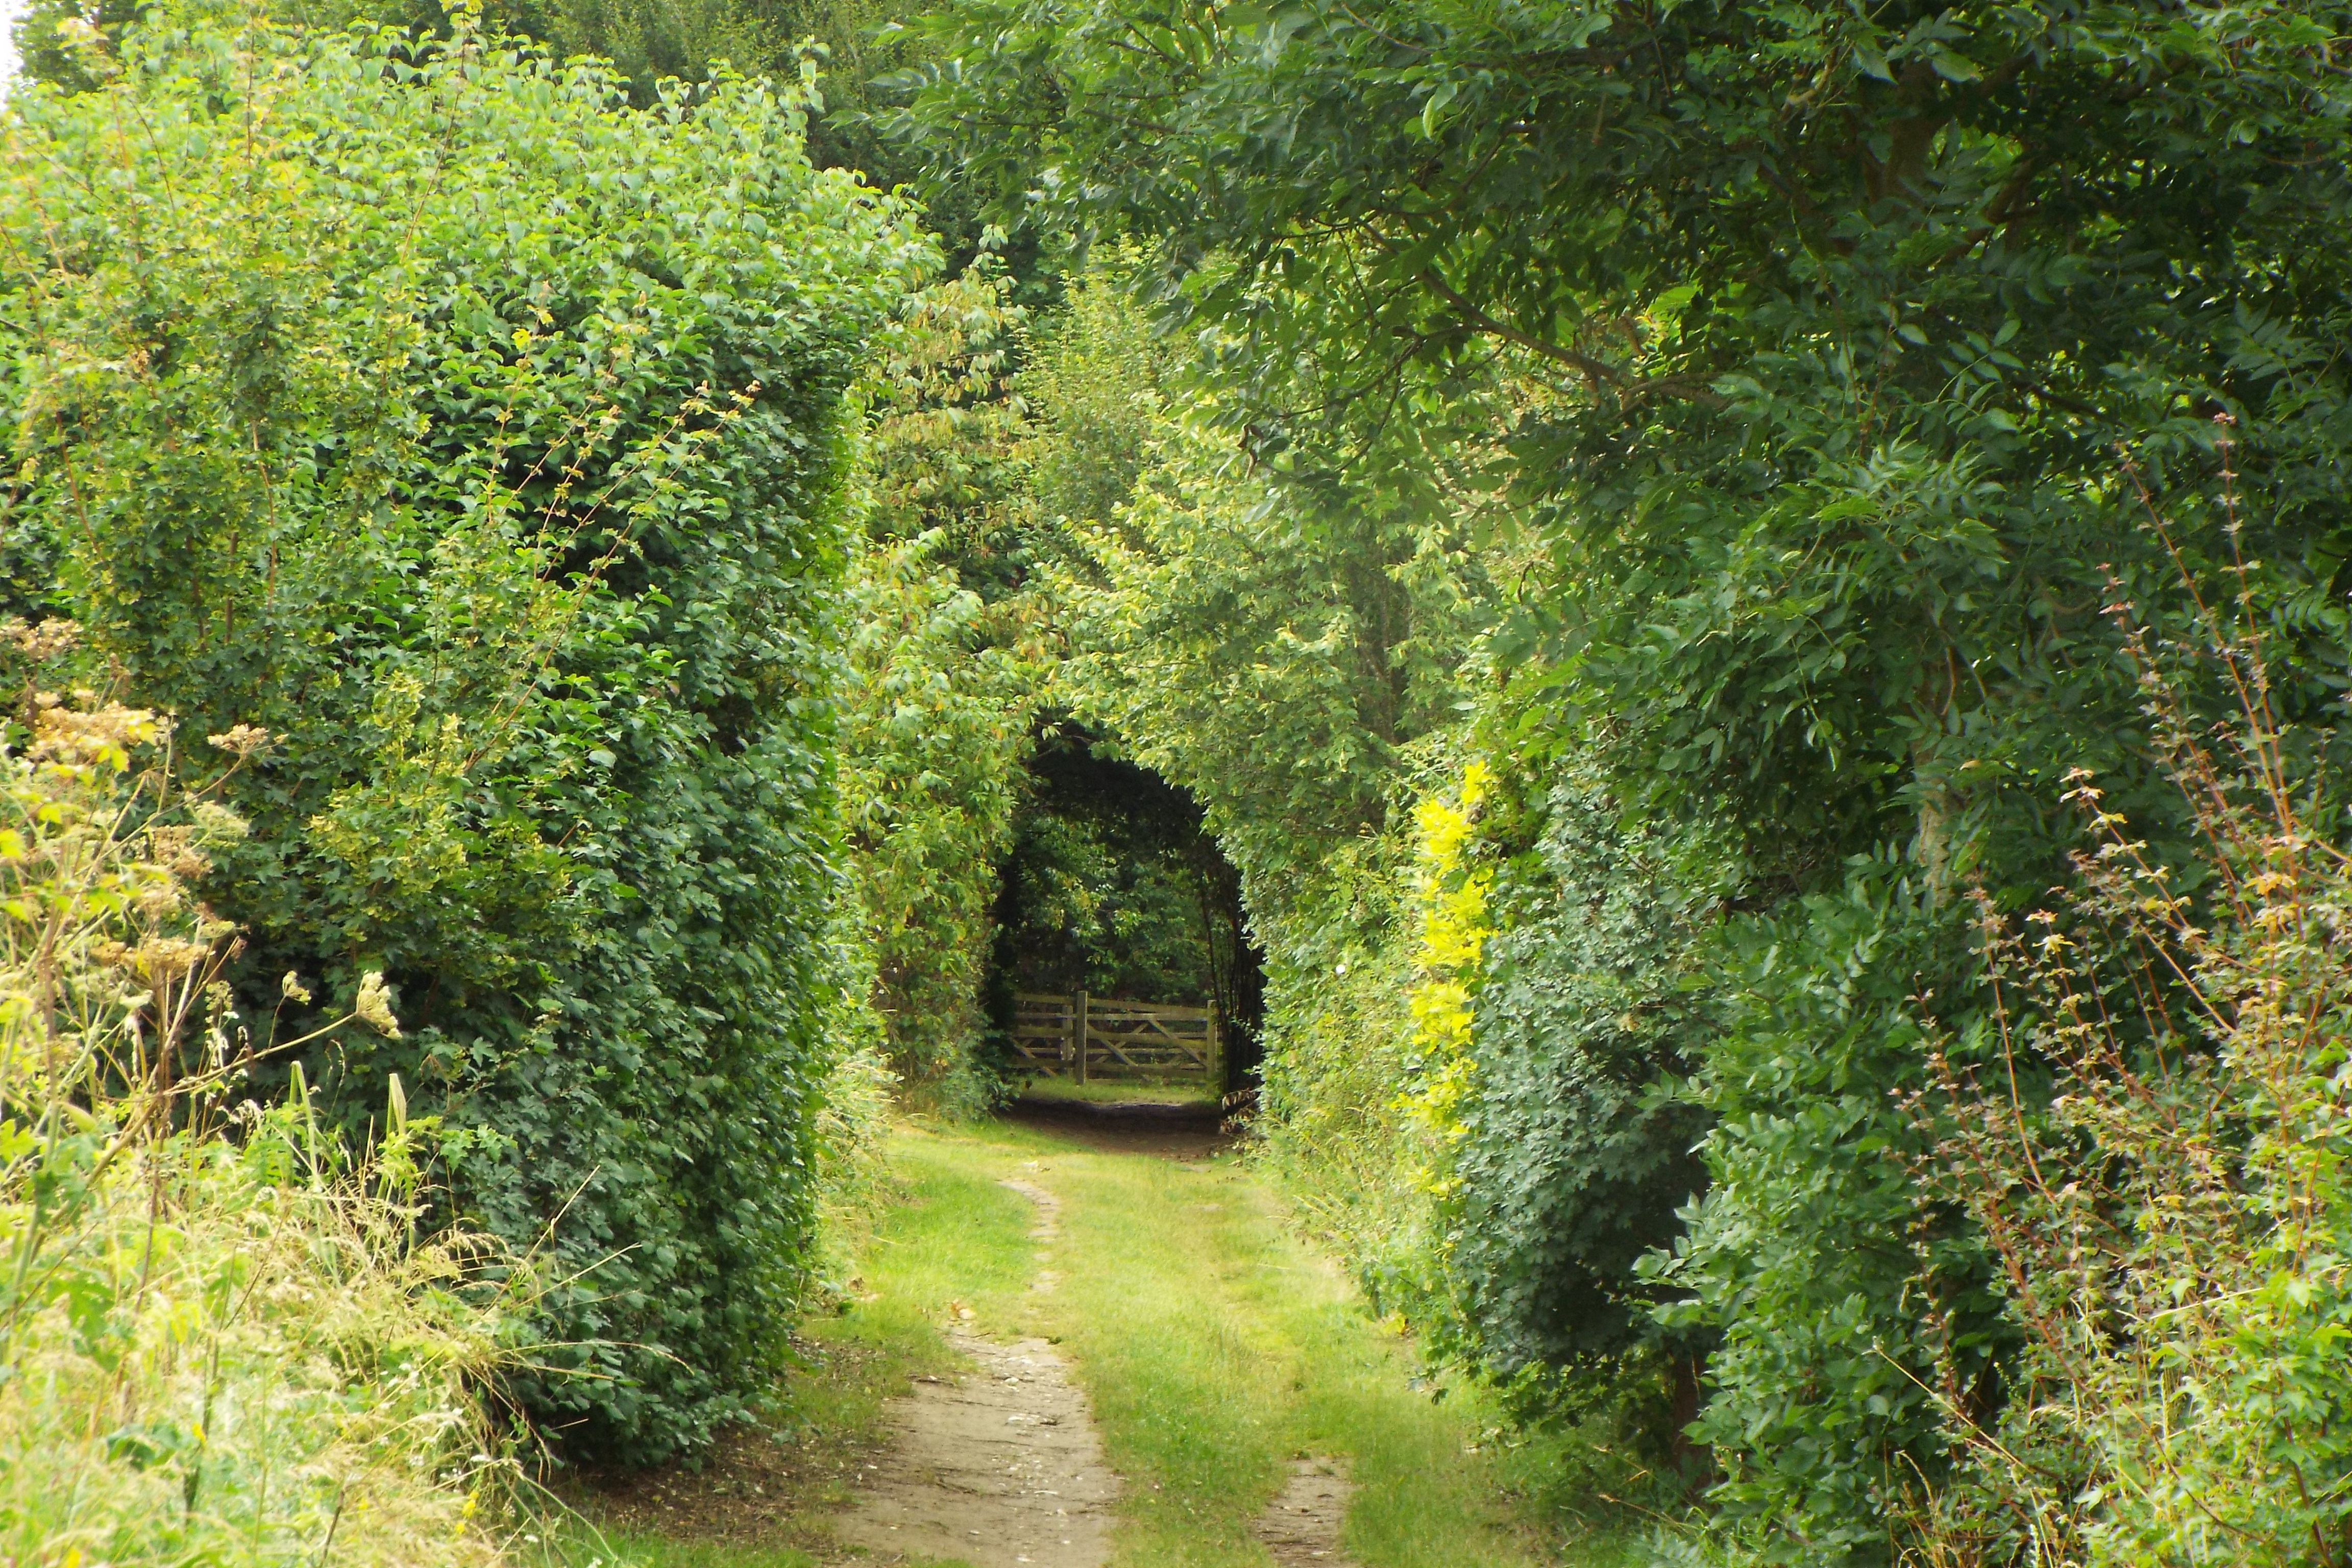
tree, forest, plant, meadow, flower, green, garden, vegetation, shrub, woodland, ecosystem, hedge, rural area, biome, woody plant